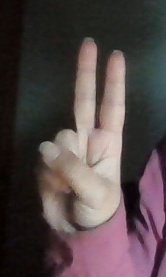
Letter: taa